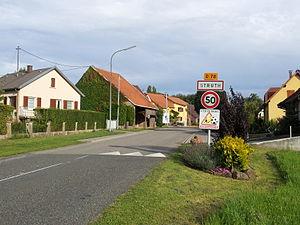
L'entrée de la commune de Struth (Bas-Rhin, France)
Struth est une commune française située dans le département du Bas-Rhin, en région Grand Est.